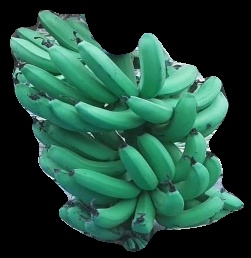
Variety: pachbale
Grade: grade3